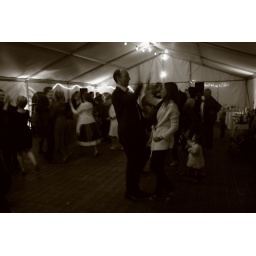
Ceilidh in black & white